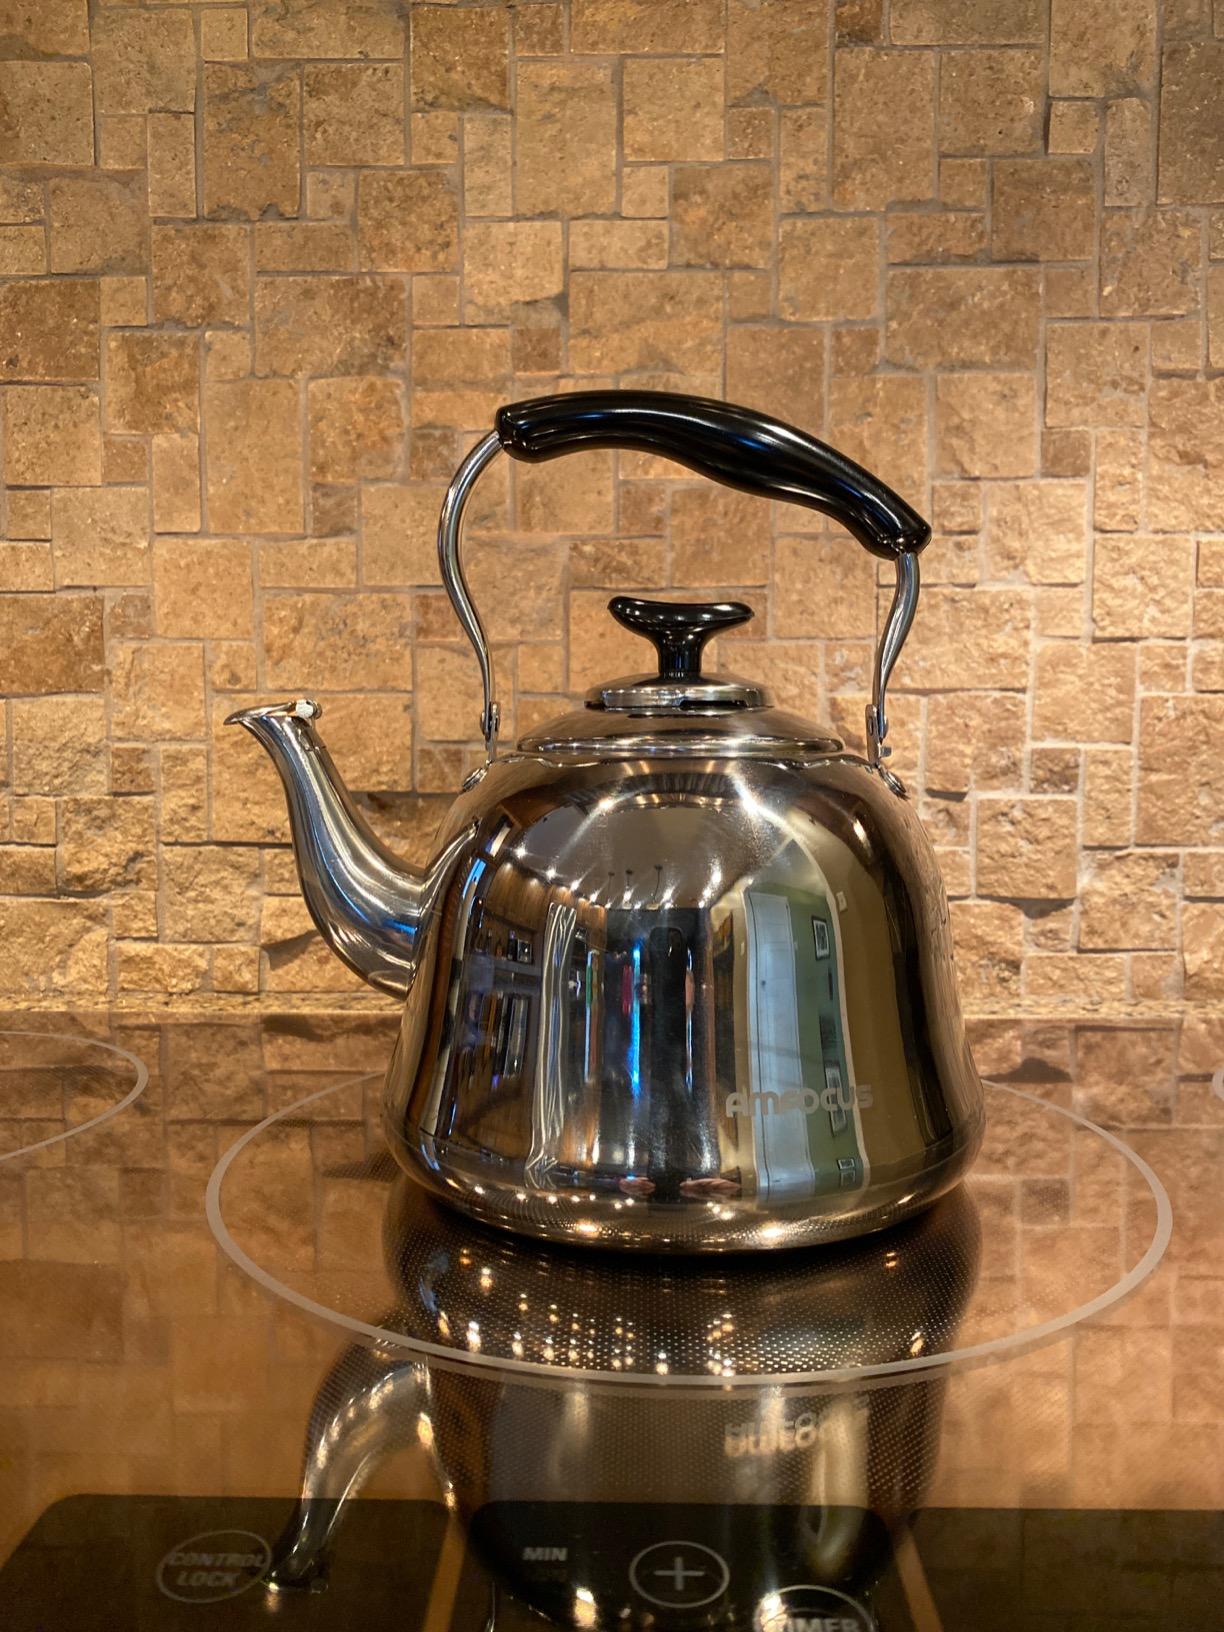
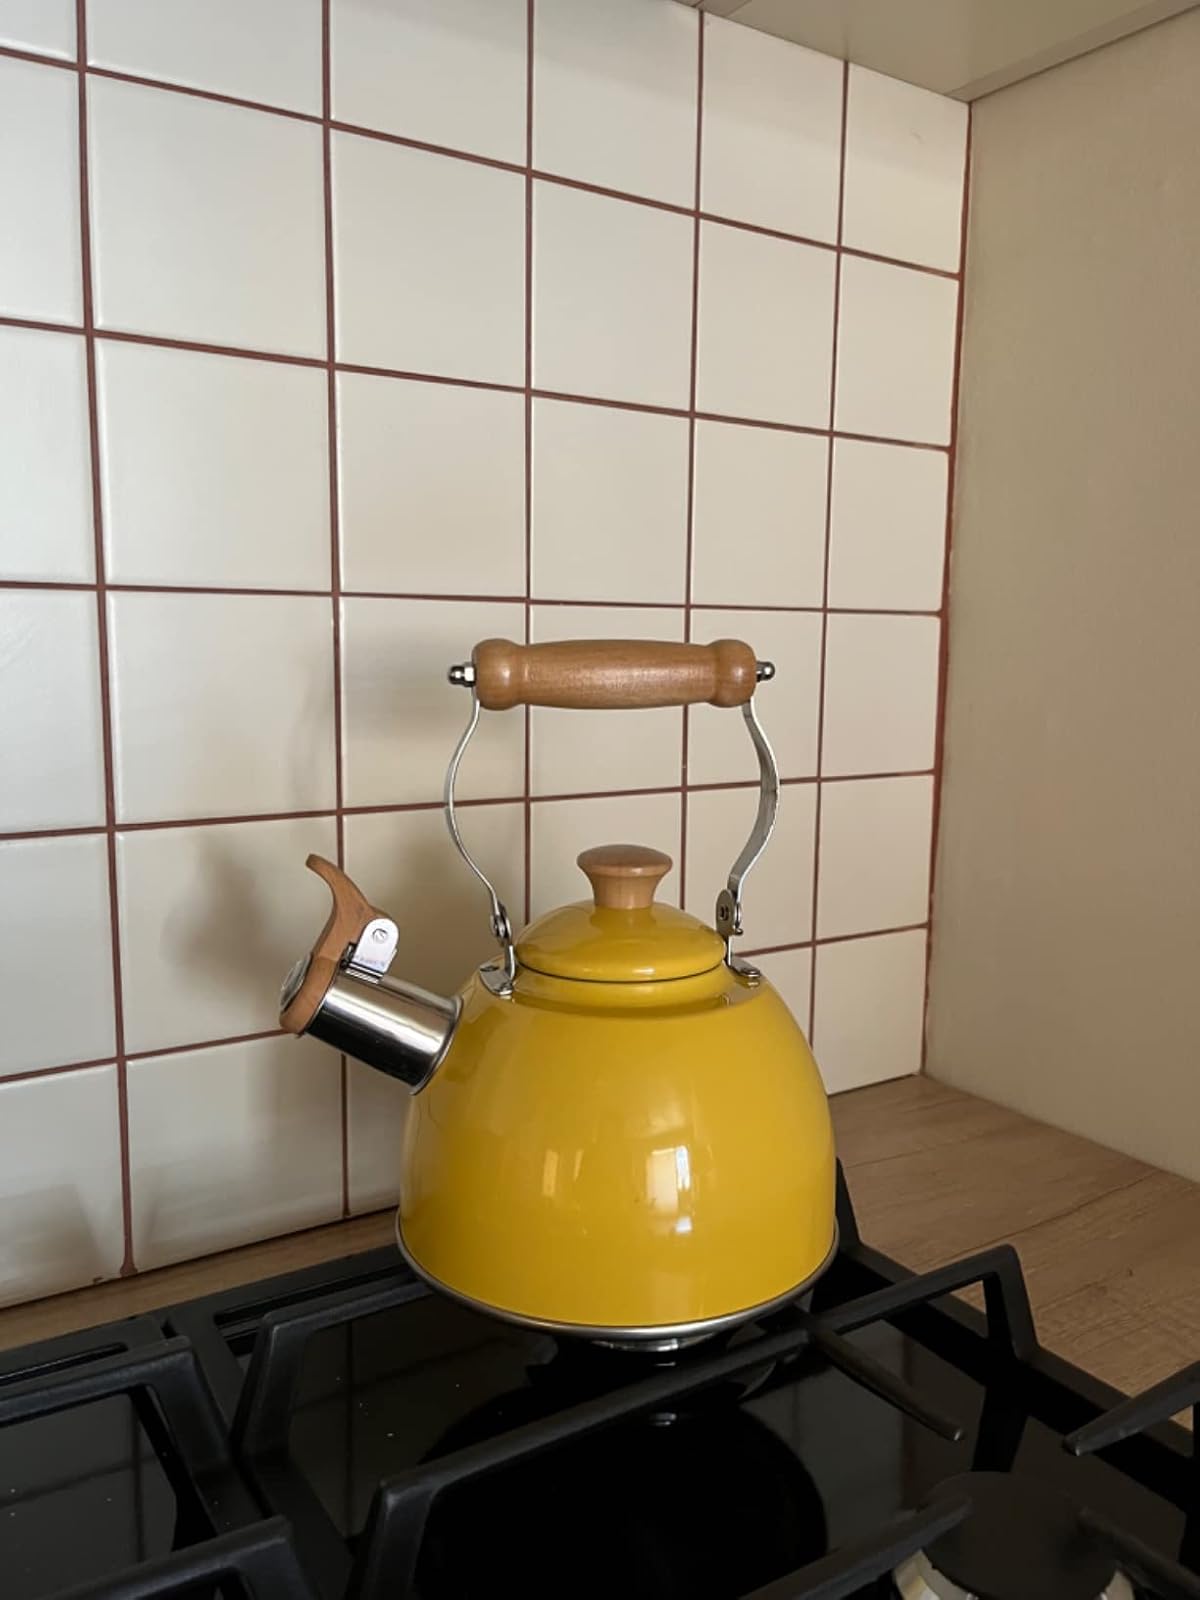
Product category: items_kettle
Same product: no